Marie-Claude Vayssade

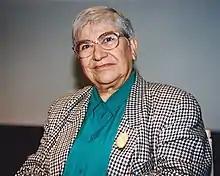

Marie-Claude Vayssade (8 August 1936 – 11 November 2020) was a French politician. She served on the European Parliament from 1979 to 1994 and was a member of the Socialist Party.